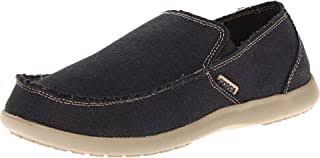
Label: Clog